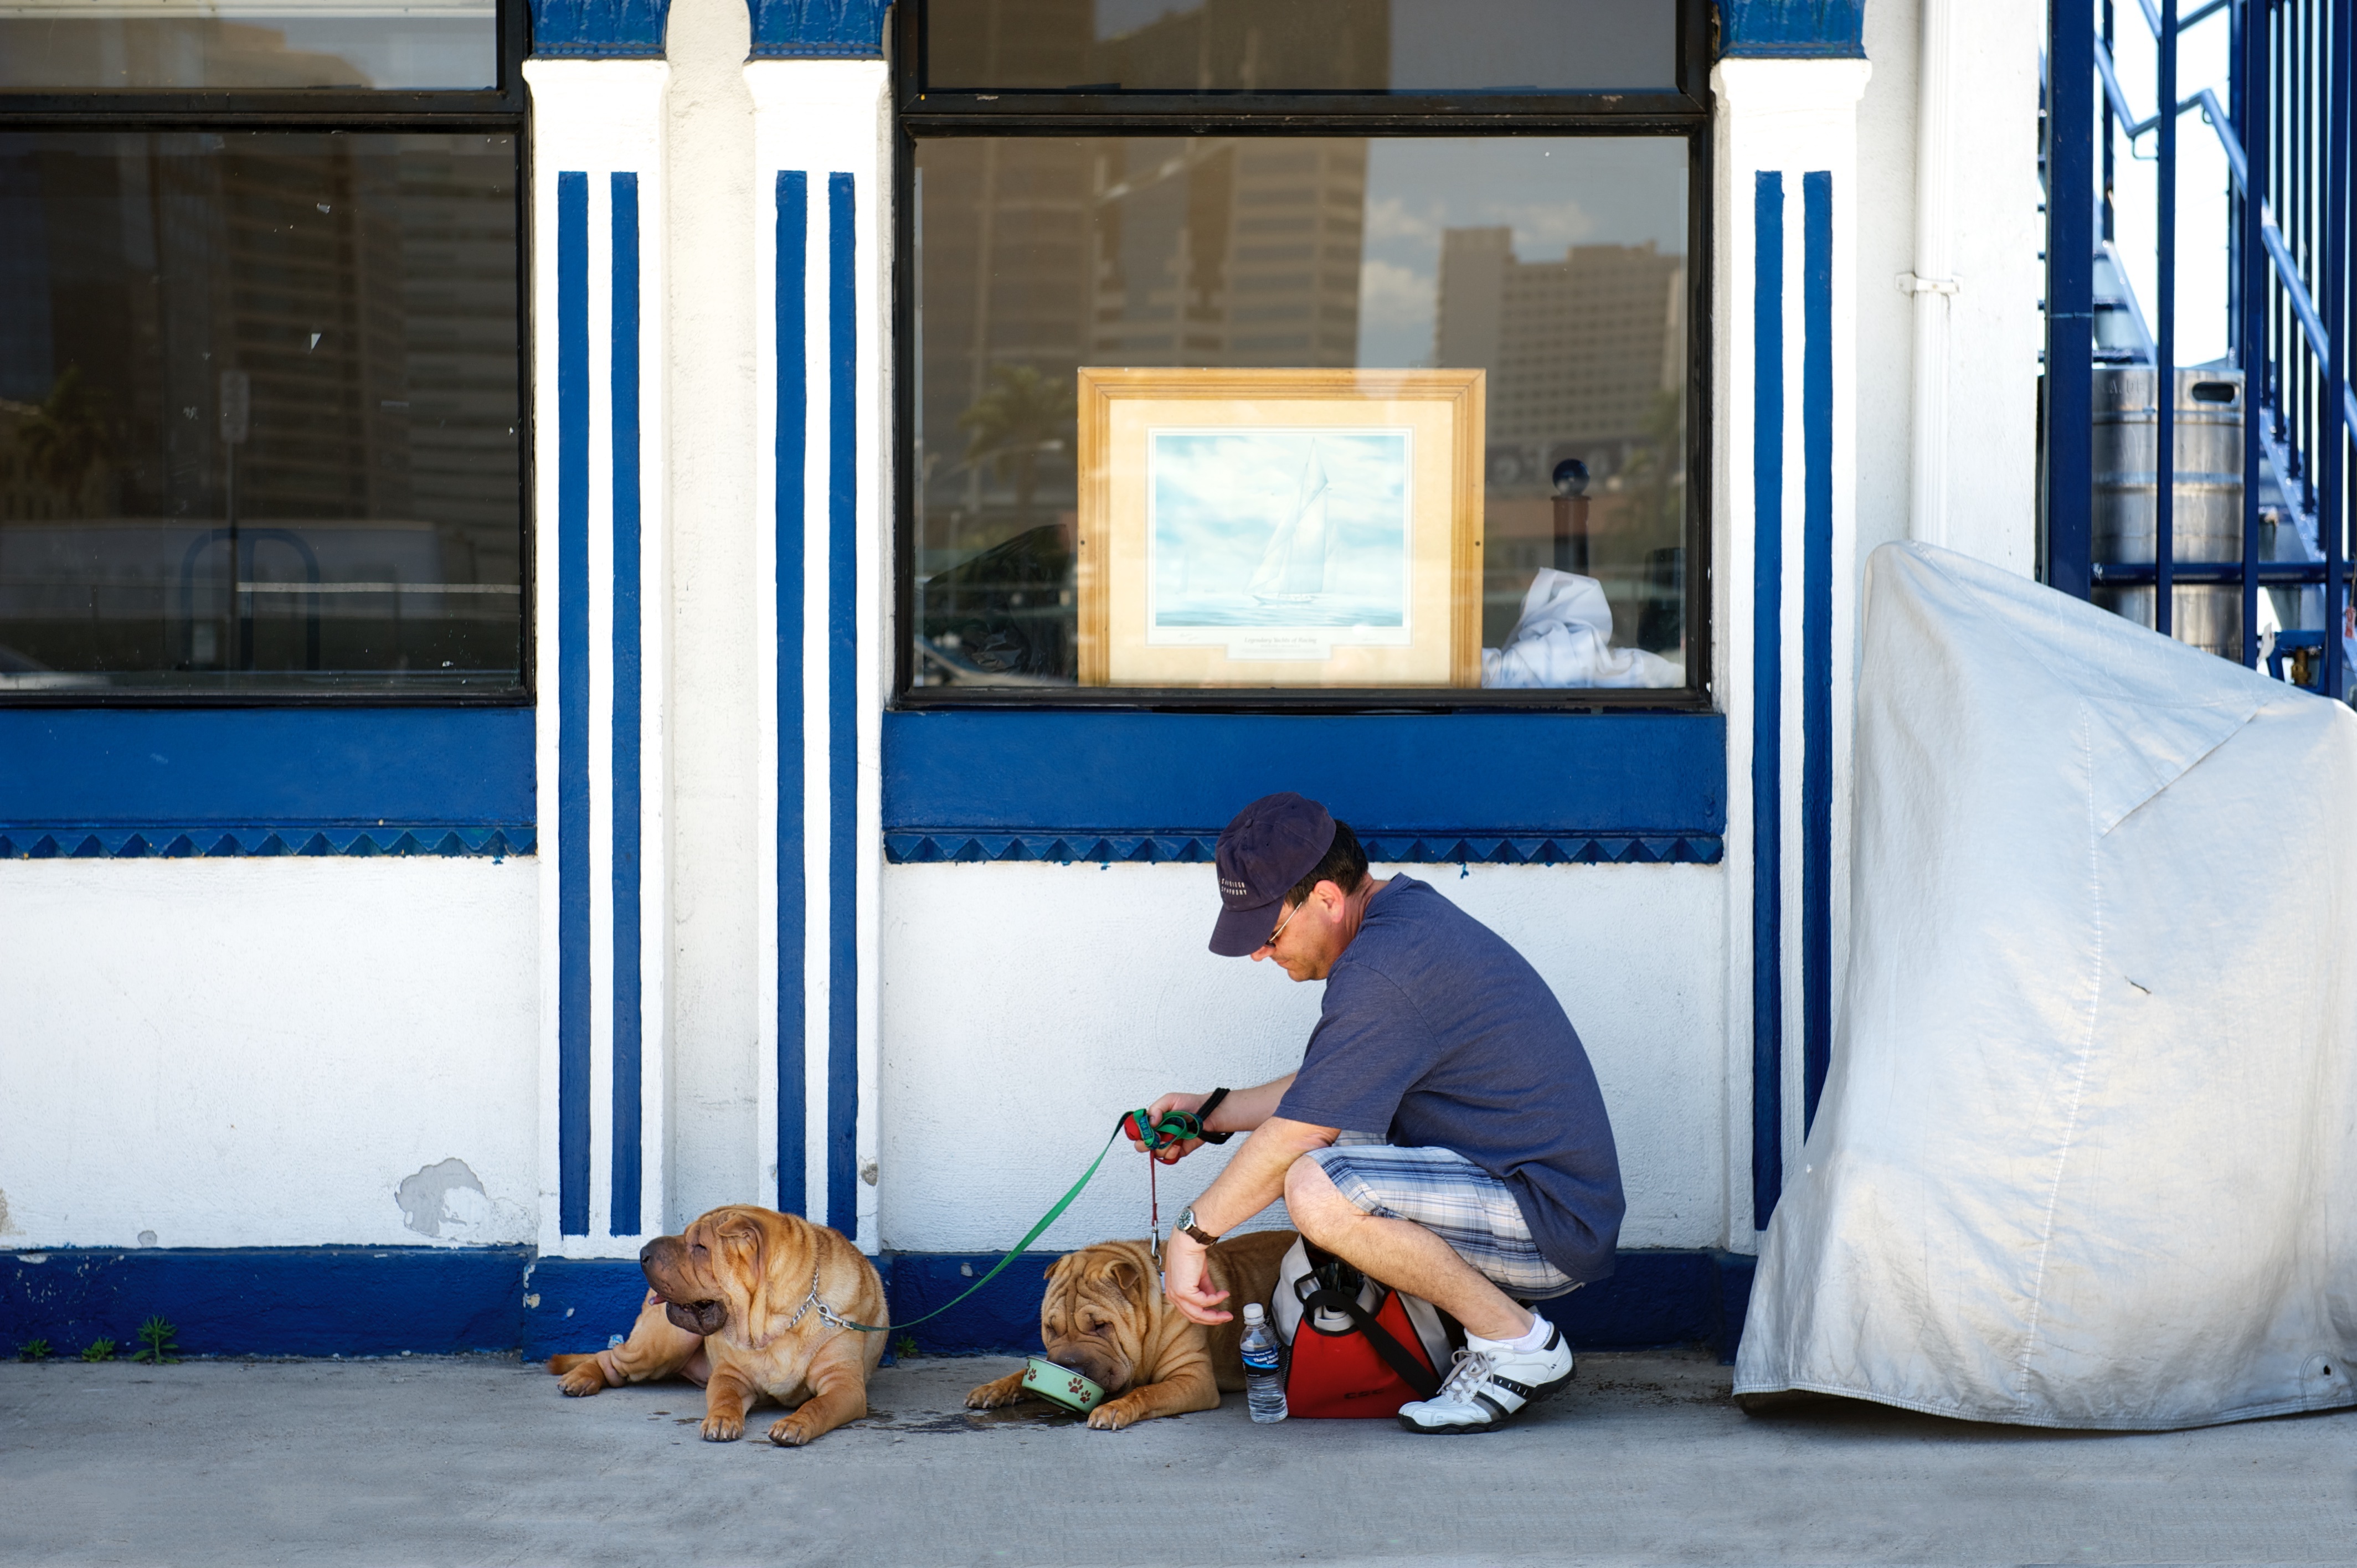
window, dog, mammal, blue, vertebrate, dog like mammal, carnivoran